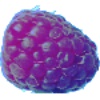
Label: Raspberry 1